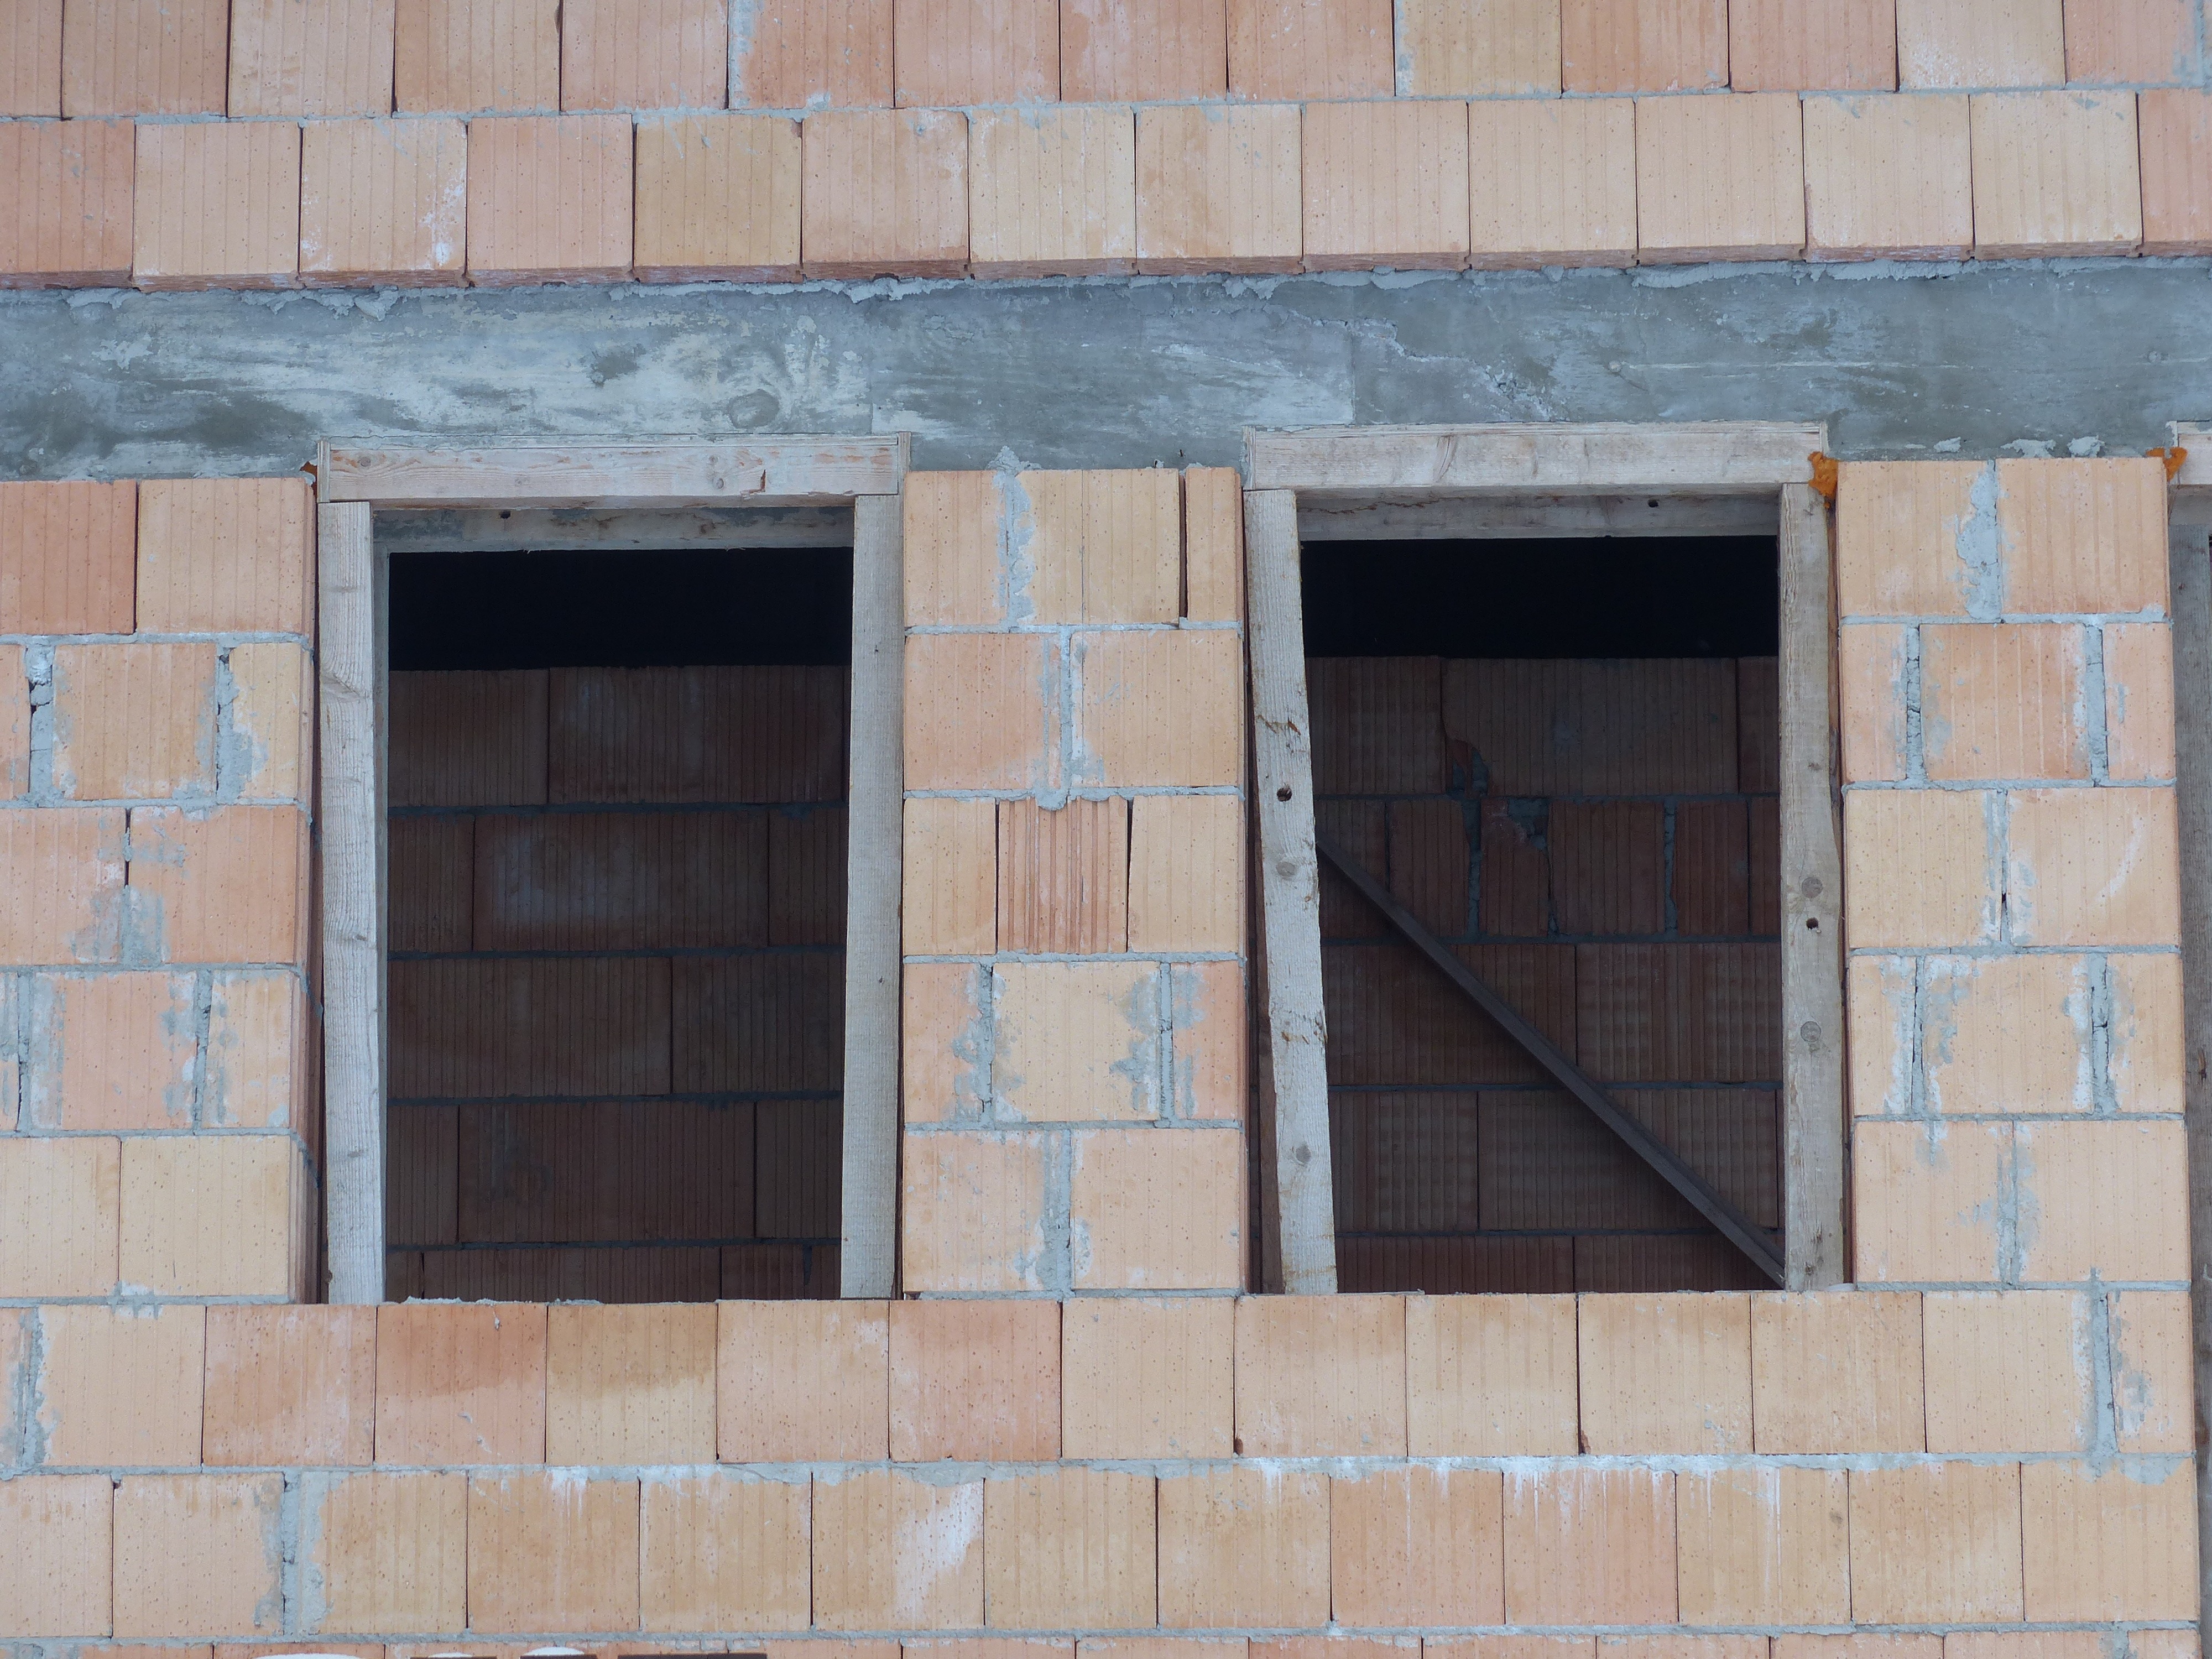
winter, architecture, wood, house, window, home, wall, facade, property, freeze, blue, brick, door, material, shell, stones, new, build, brickwork, frost penetration